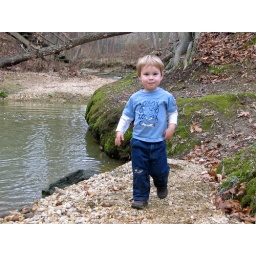
Jackson spent the day throwing rocks in this stream....what a boy